Irish Argentines

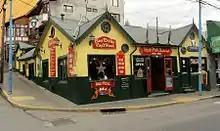
Irish Pub in Ushuaia, Tierra del Fuego.

The earliest reference to hurling in Argentina dates from the late 1880s in the ranching town of Mercedes, Buenos Aires, a major center of the Irish-Argentine community. However, the game wasn't actively promoted until 1900 when it came to the attention of author and newspaperman William Bulfin. Under Bulfin's patronage, the Argentine Hurling Club was formed on 15 July 1900. On 17 August 1900, Bulfin printed the rules and a diagram of a hurling pitch in "The Southern Cross", the official newspaper of the Argentina's Irish community. Enthusiasm spread rapidly and teams were quickly established in both the neighborhoods of Buenos Aires and the surrounding farming communities. The Passionist and Pallotine Orders took a major role in promoting the game.